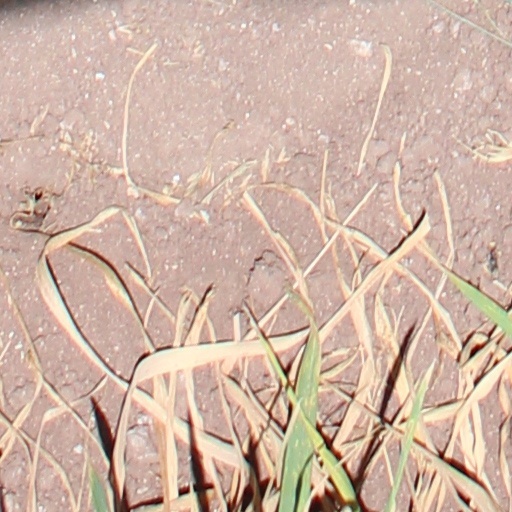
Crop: wheat